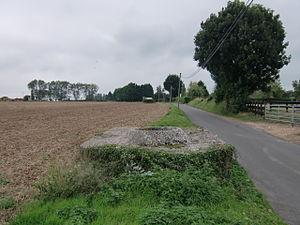
Vestige de bunker allemand (""Tobrouk"") près de Pont-Audemer"
Pont-Audemer est une ancienne commune française située dans le département de l'Eure, en Normandie. Elle fait partie du parc naturel régional des Boucles de la Seine normande.